Lane centering

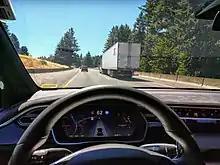

In road-transport terminology, lane centering, also known as lane centering assist, lane assist, auto steer or autosteer, is an advanced driver-assistance system that keeps a road vehicle centered in the lane, relieving the driver of the task of steering. Lane centering is similar to lane departure warning and lane keeping assist, but rather than warn the driver or bouncing the car away from the lane edge, it keeps the car centered in the lane. Together with adaptive cruise control (ACC), this feature may allow unassisted driving for some length of time. It is also part of automated lane keeping systems.